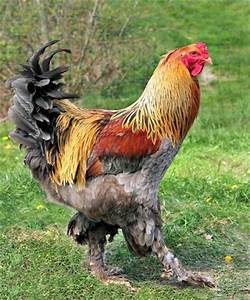
Label: chicken